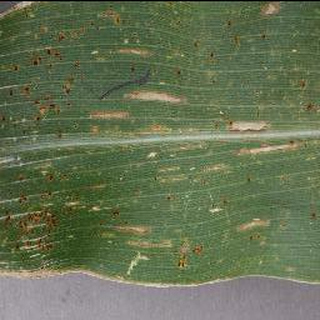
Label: corn_cercospora_leaf_spot